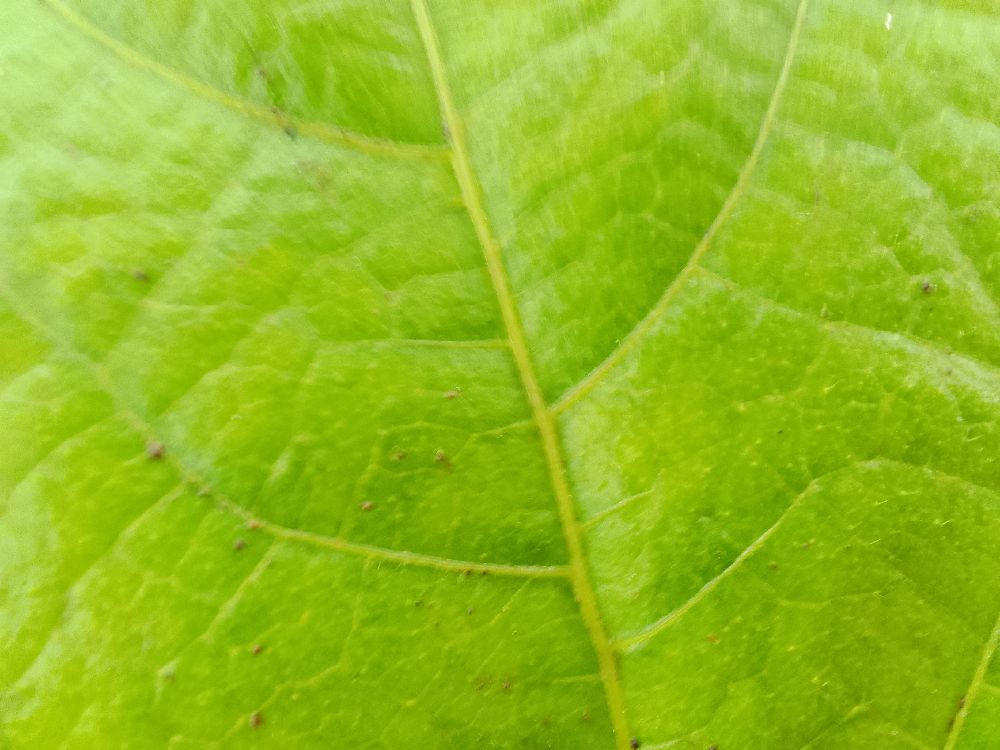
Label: healthy